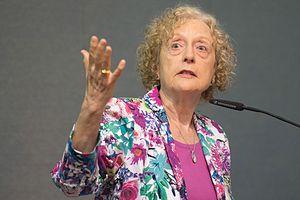
Carole Pateman est une féministe et politologue anglaise. Elle est professeure émérite à l'université de Californie à Los Angeles. En tant que professeure et chercheuse, elle a travaillé sur les théories féministes et les théories politiques, en particulier concernant la démocratie. Elle est connue pour ses critiques de la démocratie libérale.